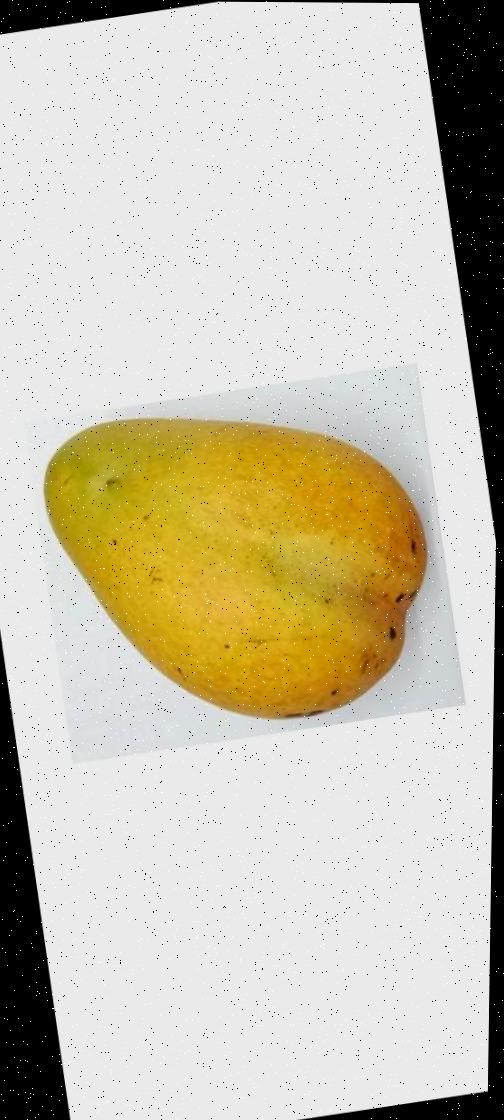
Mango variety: Bari-11